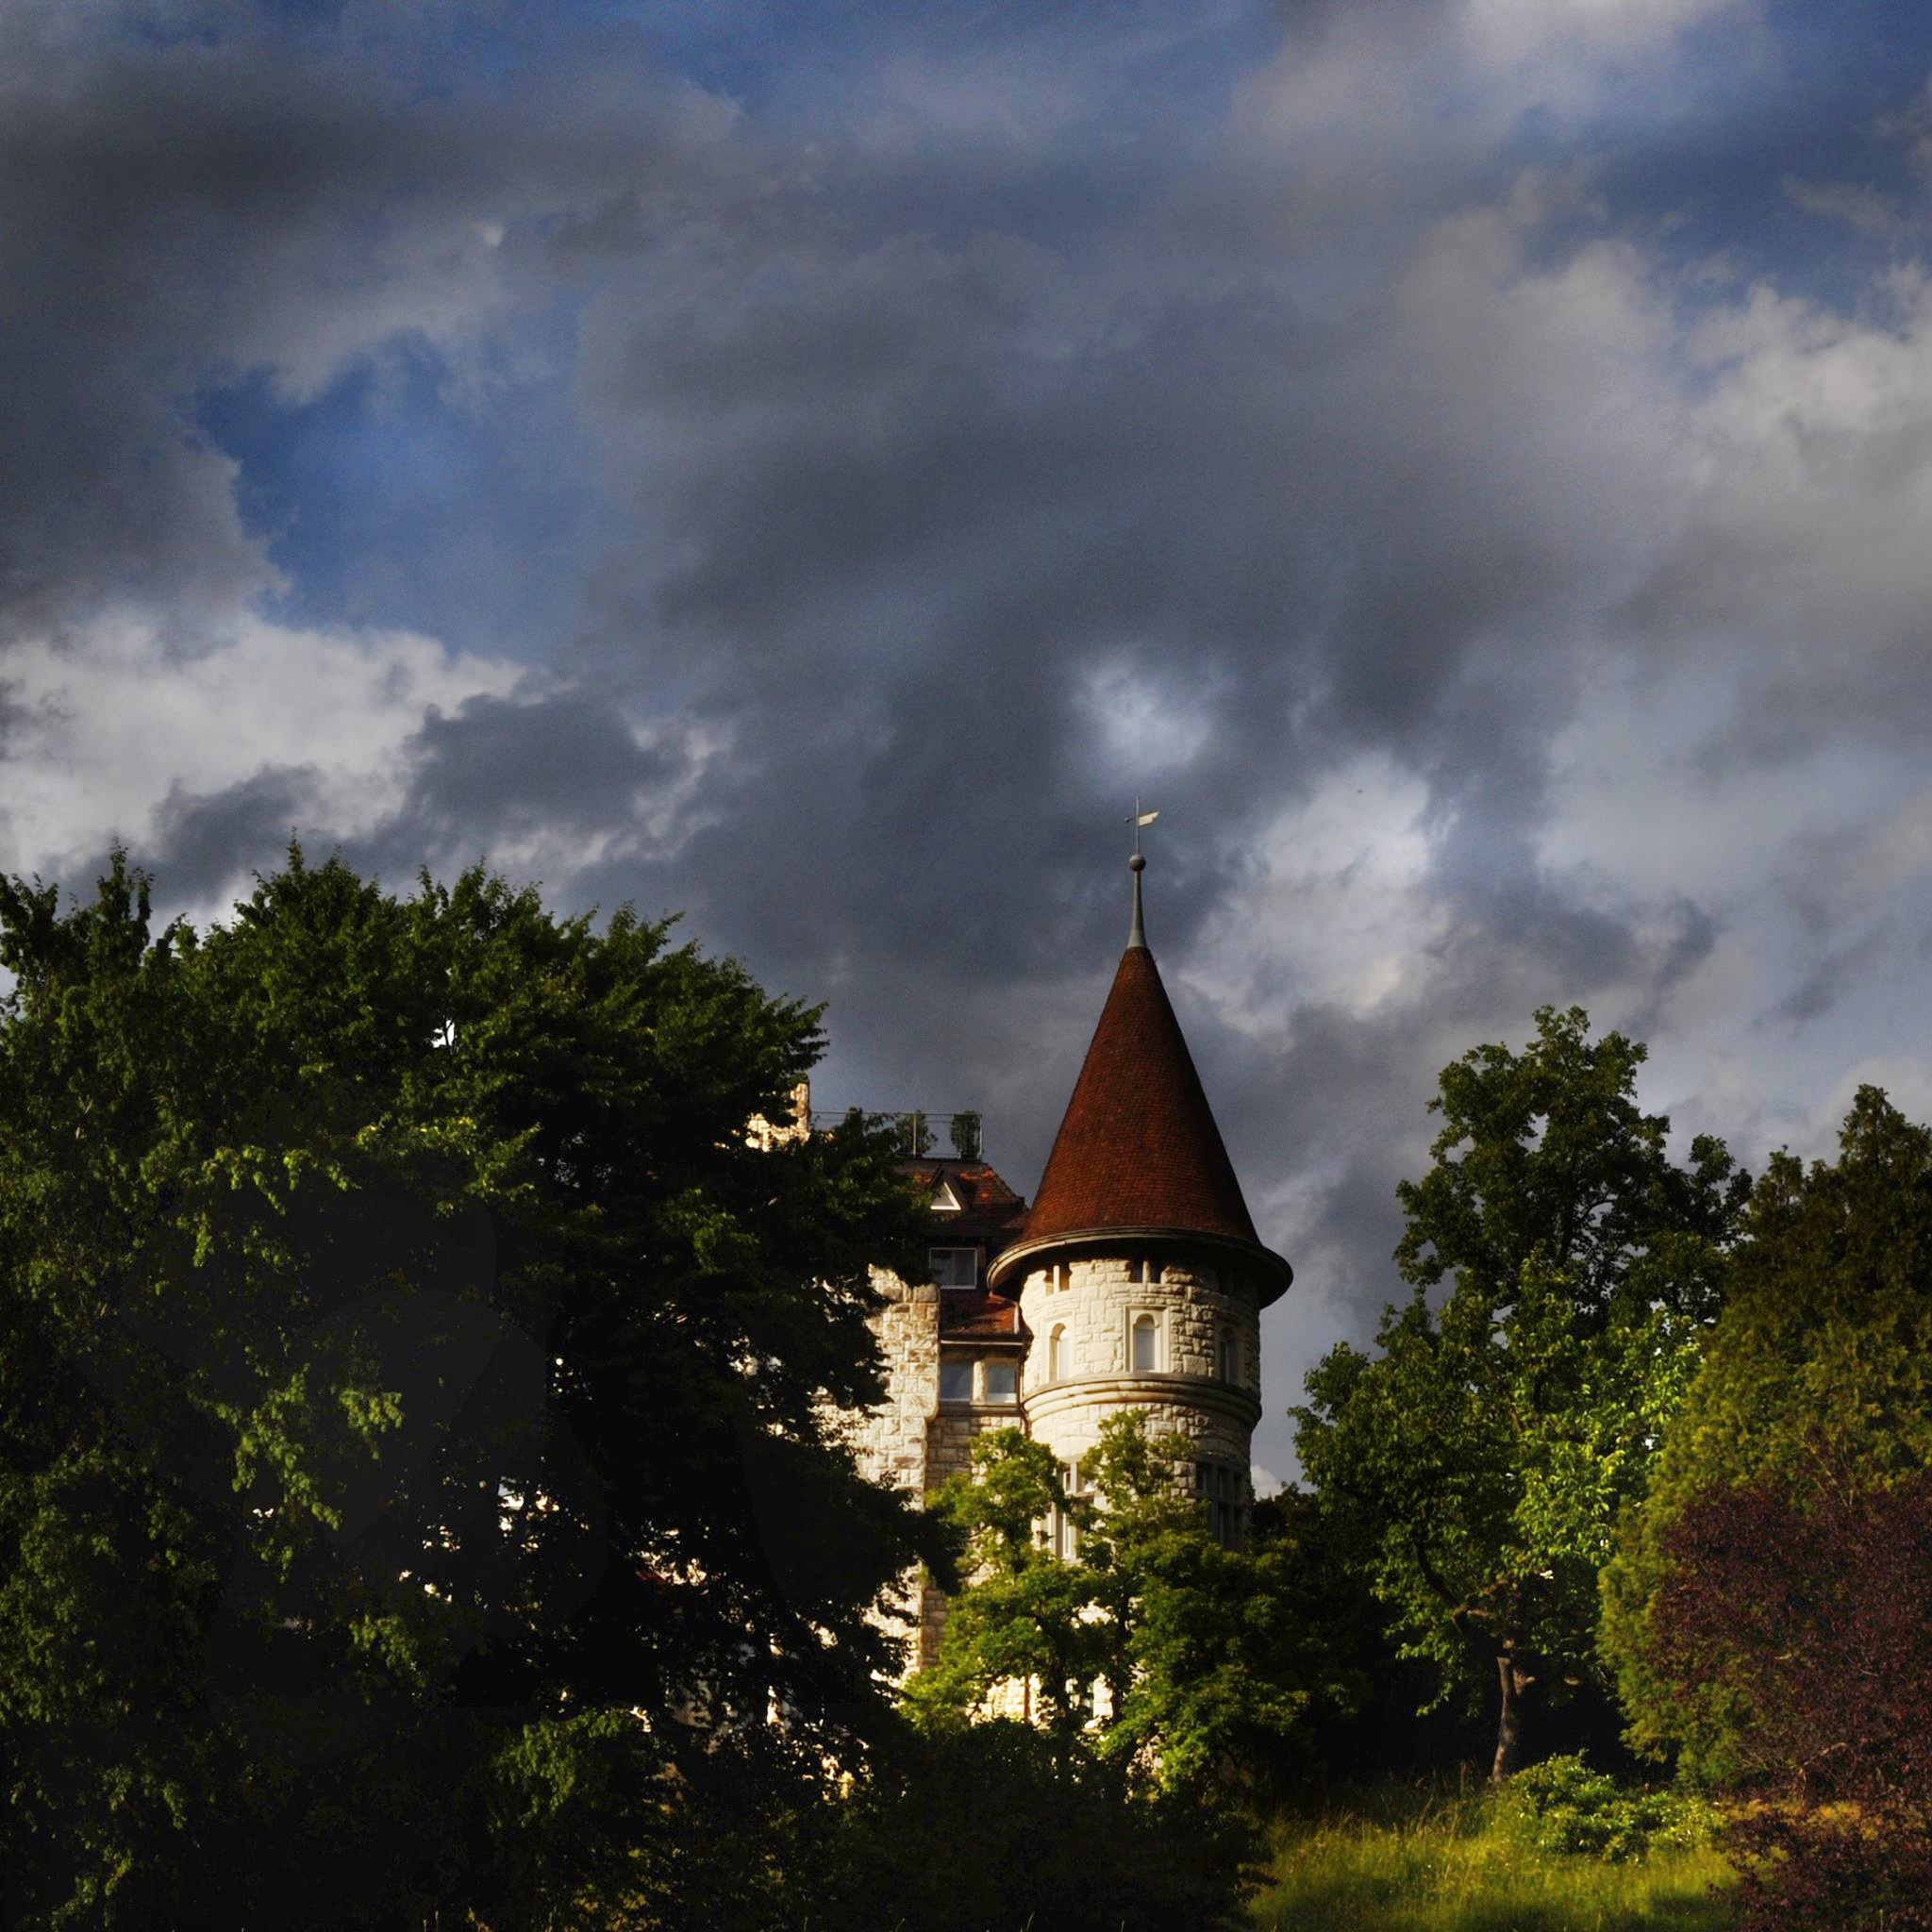
landscape, tree, cloud, sky, sunlight, morning, hill, building, chateau, evening, tower, castle, church, place of worship, rhine, schaffhausen, rural area, haunted house